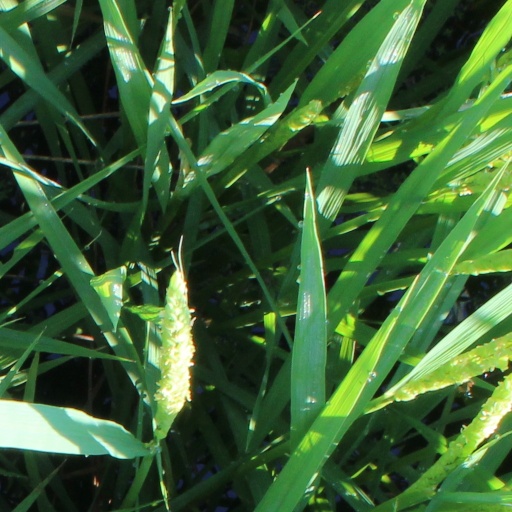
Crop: rice